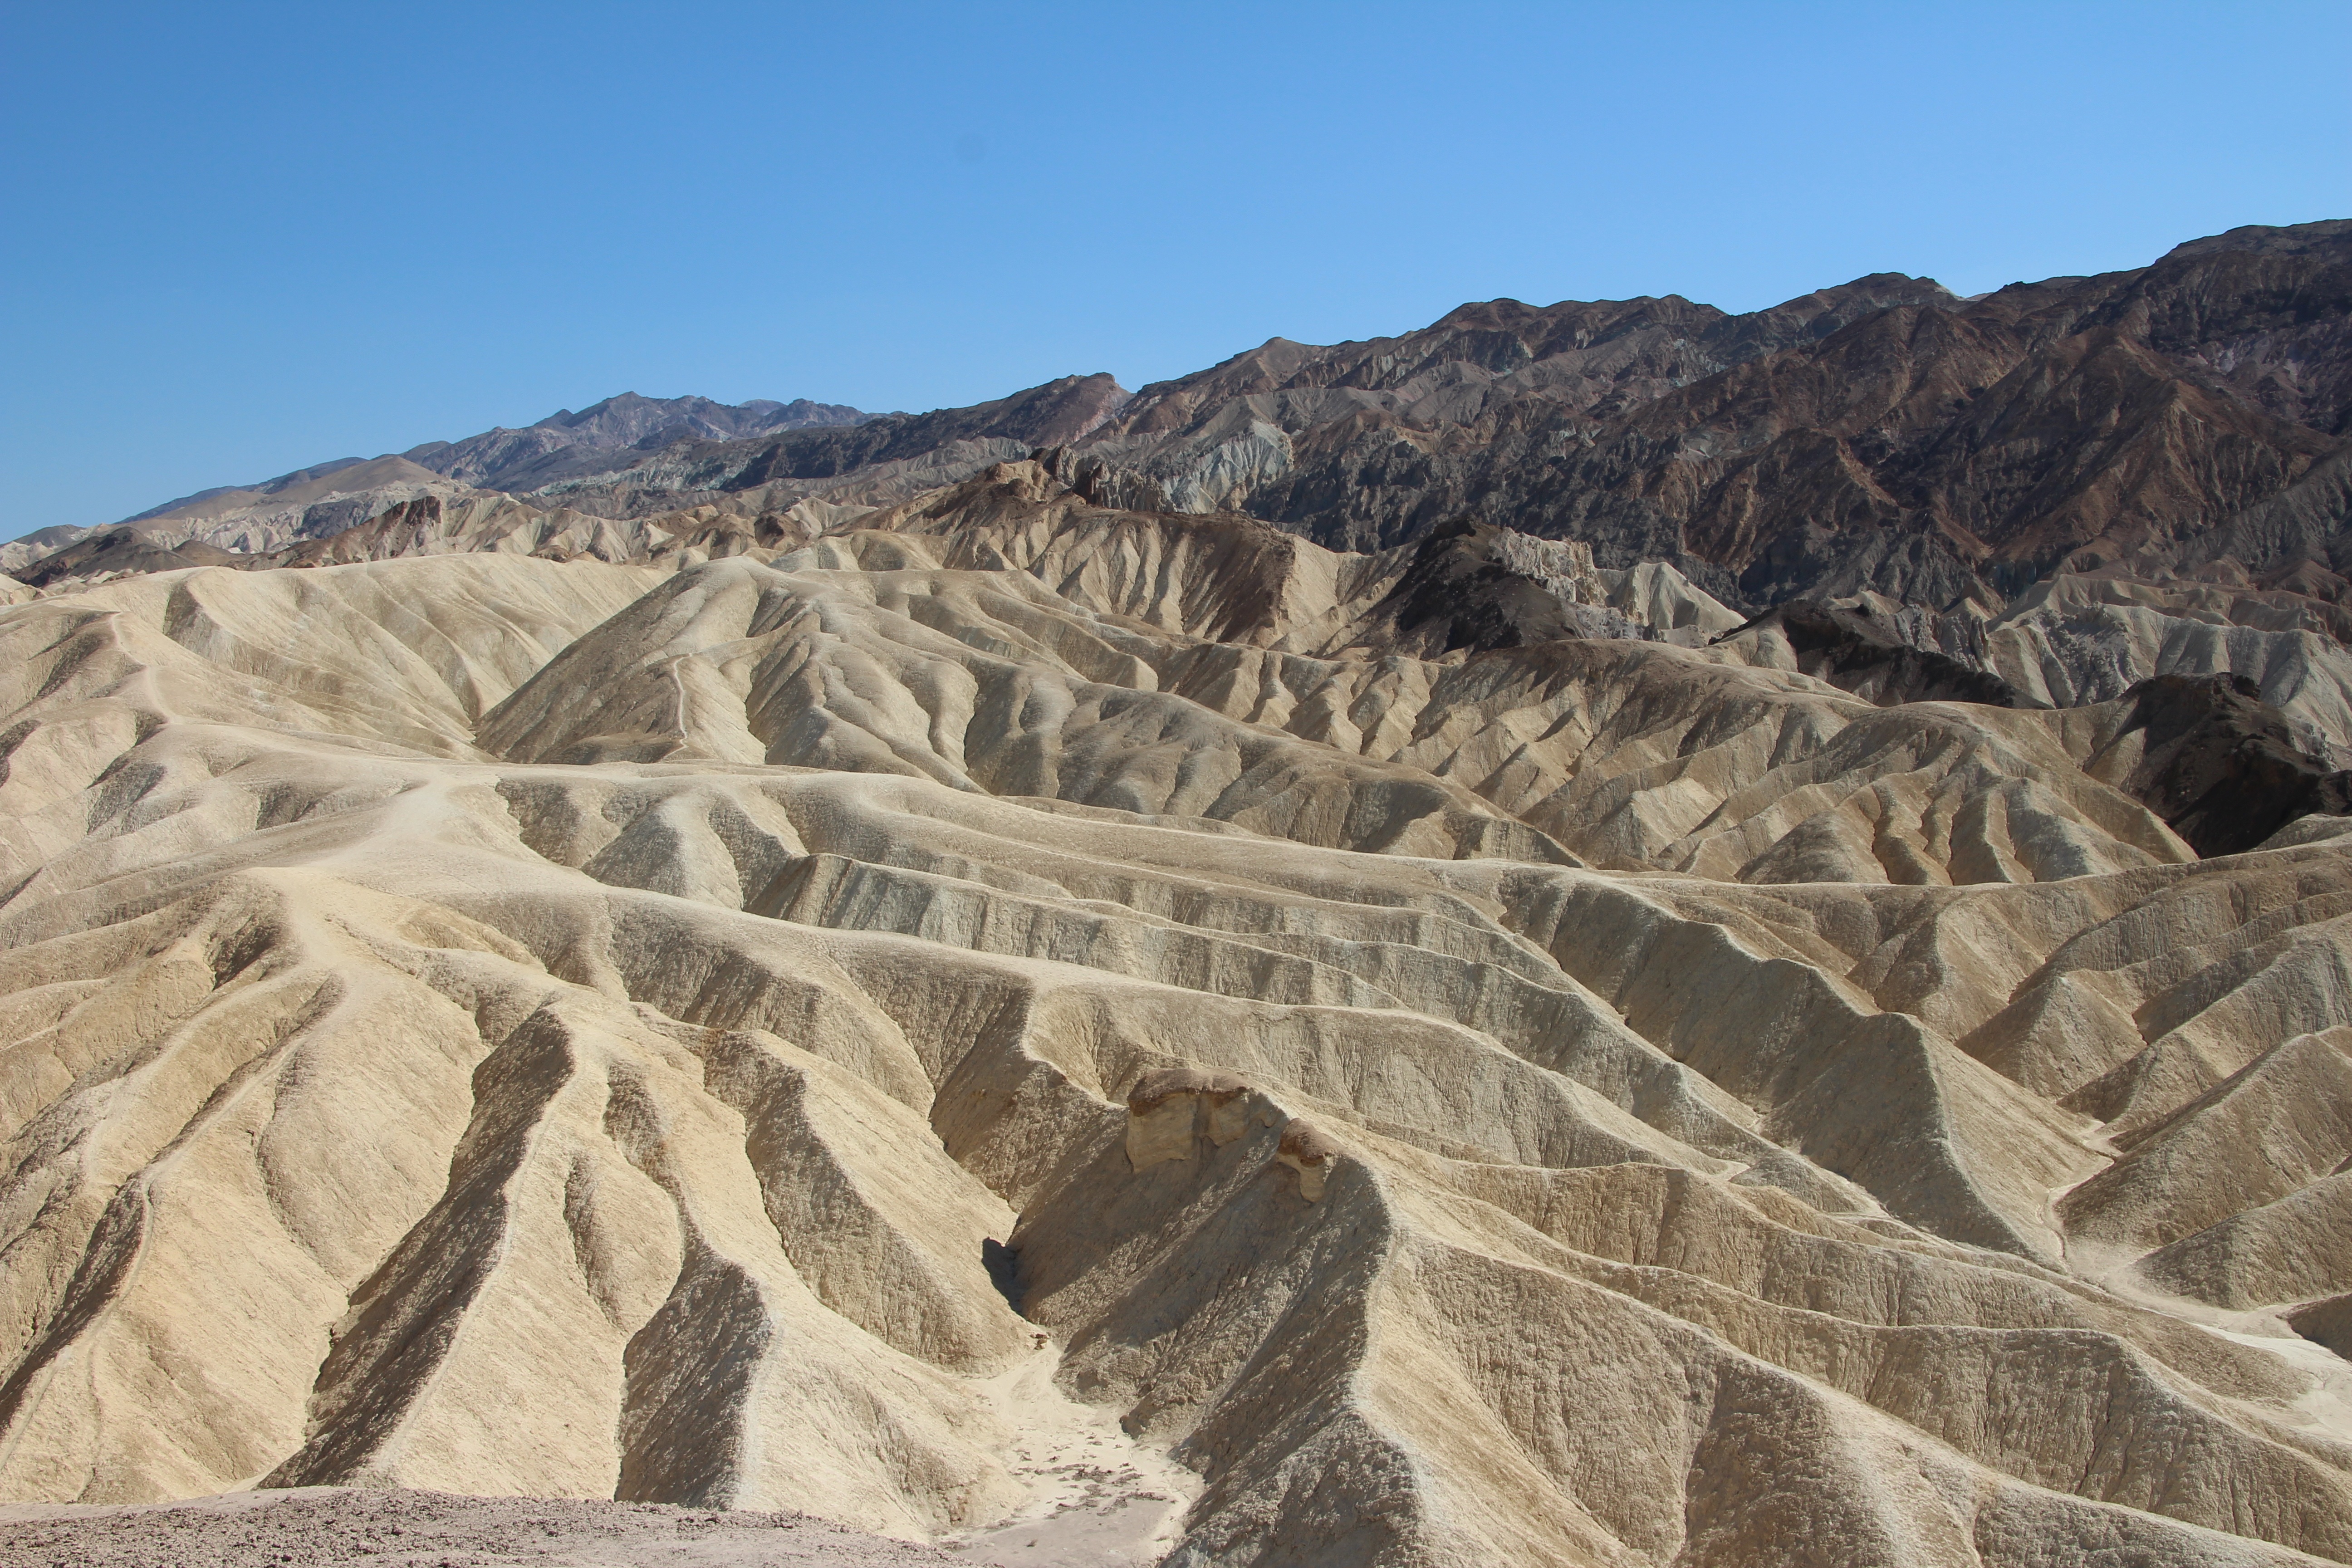
landscape, rock, desert, dune, valley, formation, usa, terrain, geology, badlands, plateau, ecosystem, wadi, landform, natural environment, geographical feature, aeolian landform